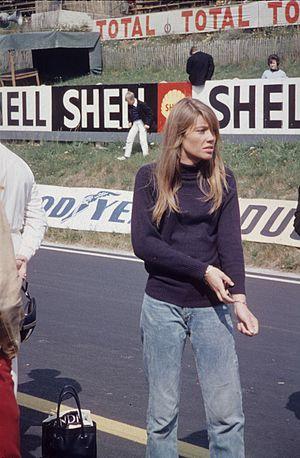
La chanteuse (et ici actrice) française Françoise Hardy lors du tournage du film Grand Prix, sur le circuit de Charade, en août 1966.
Françoise Hardy est une chanteuse française, née le 17 janvier 1944 à Paris.